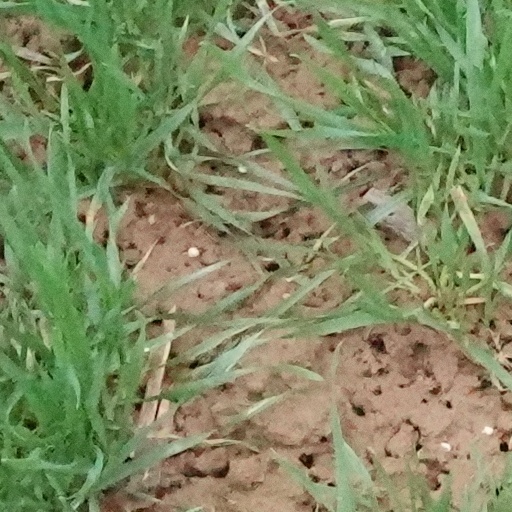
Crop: wheat